Kawasaki Ki-61

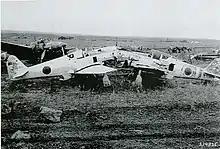
Derelict Ki-61s in 1945 after the surrender. A Kawasaki Ki-45 heavy fighter is in the background.

Despite their successful attacks, these pilots gained no reprieve and were obliged to continue these deadly and dangerous ramming tactics until they were killed or wounded so badly that they could no longer fly. They were regarded as doomed men and were celebrated among the ranks of those who were going to certain death as "Tokkotai" ("kamikaze") pilots.